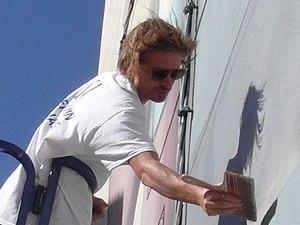
Seth à Fontaine (Isère) en juin 2017
Le Grenoble Street Art Fest, modifié en 2019 sous le nom de Street Art Fest Grenoble-Alpes, est un festival d'art urbain qui se déroule, depuis l'année 2015, dans Grenoble et son agglomération, dans le département de l'Isère, en région Auvergne-Rhône-Alpes.
Julien Malland, plus connu sous le pseudonyme de « Seth » qui signait dans un premier temps « Set », né à Paris en 1972, est un artiste urbain parisien connu pour de nombreuses compositions murales de personnages, souvent des enfants, vus en trois-quart dos.